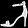
Label: Sandal